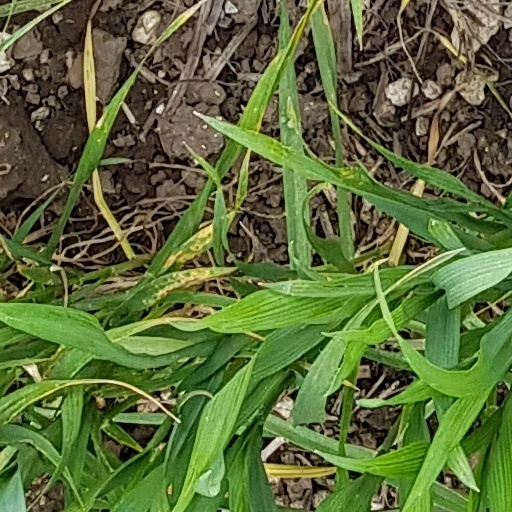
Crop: wheat